European dragon

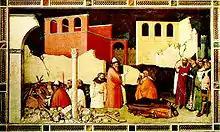
"Saint Silvestro resurrects two magicians, and the Fornole dragon", Vernio Bardi Chapel, Santa Croce (Florence)

Herensuge is the name given to the dragon in Basque mythology, meaning "last serpent". The most famous legend has St. Michael descend from Heaven to kill it, but only once did God agree to accompany him in person.